Richard Coffin (1623–1700)

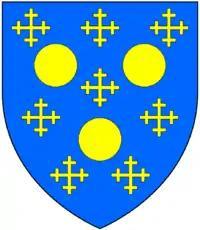
Arms of Coffin

Richard Coffin (1623–1700) of Portledge in the parish of Alwington in North Devon, was lord of the manor of Alwington and served as Sheriff of Devon in 1683.